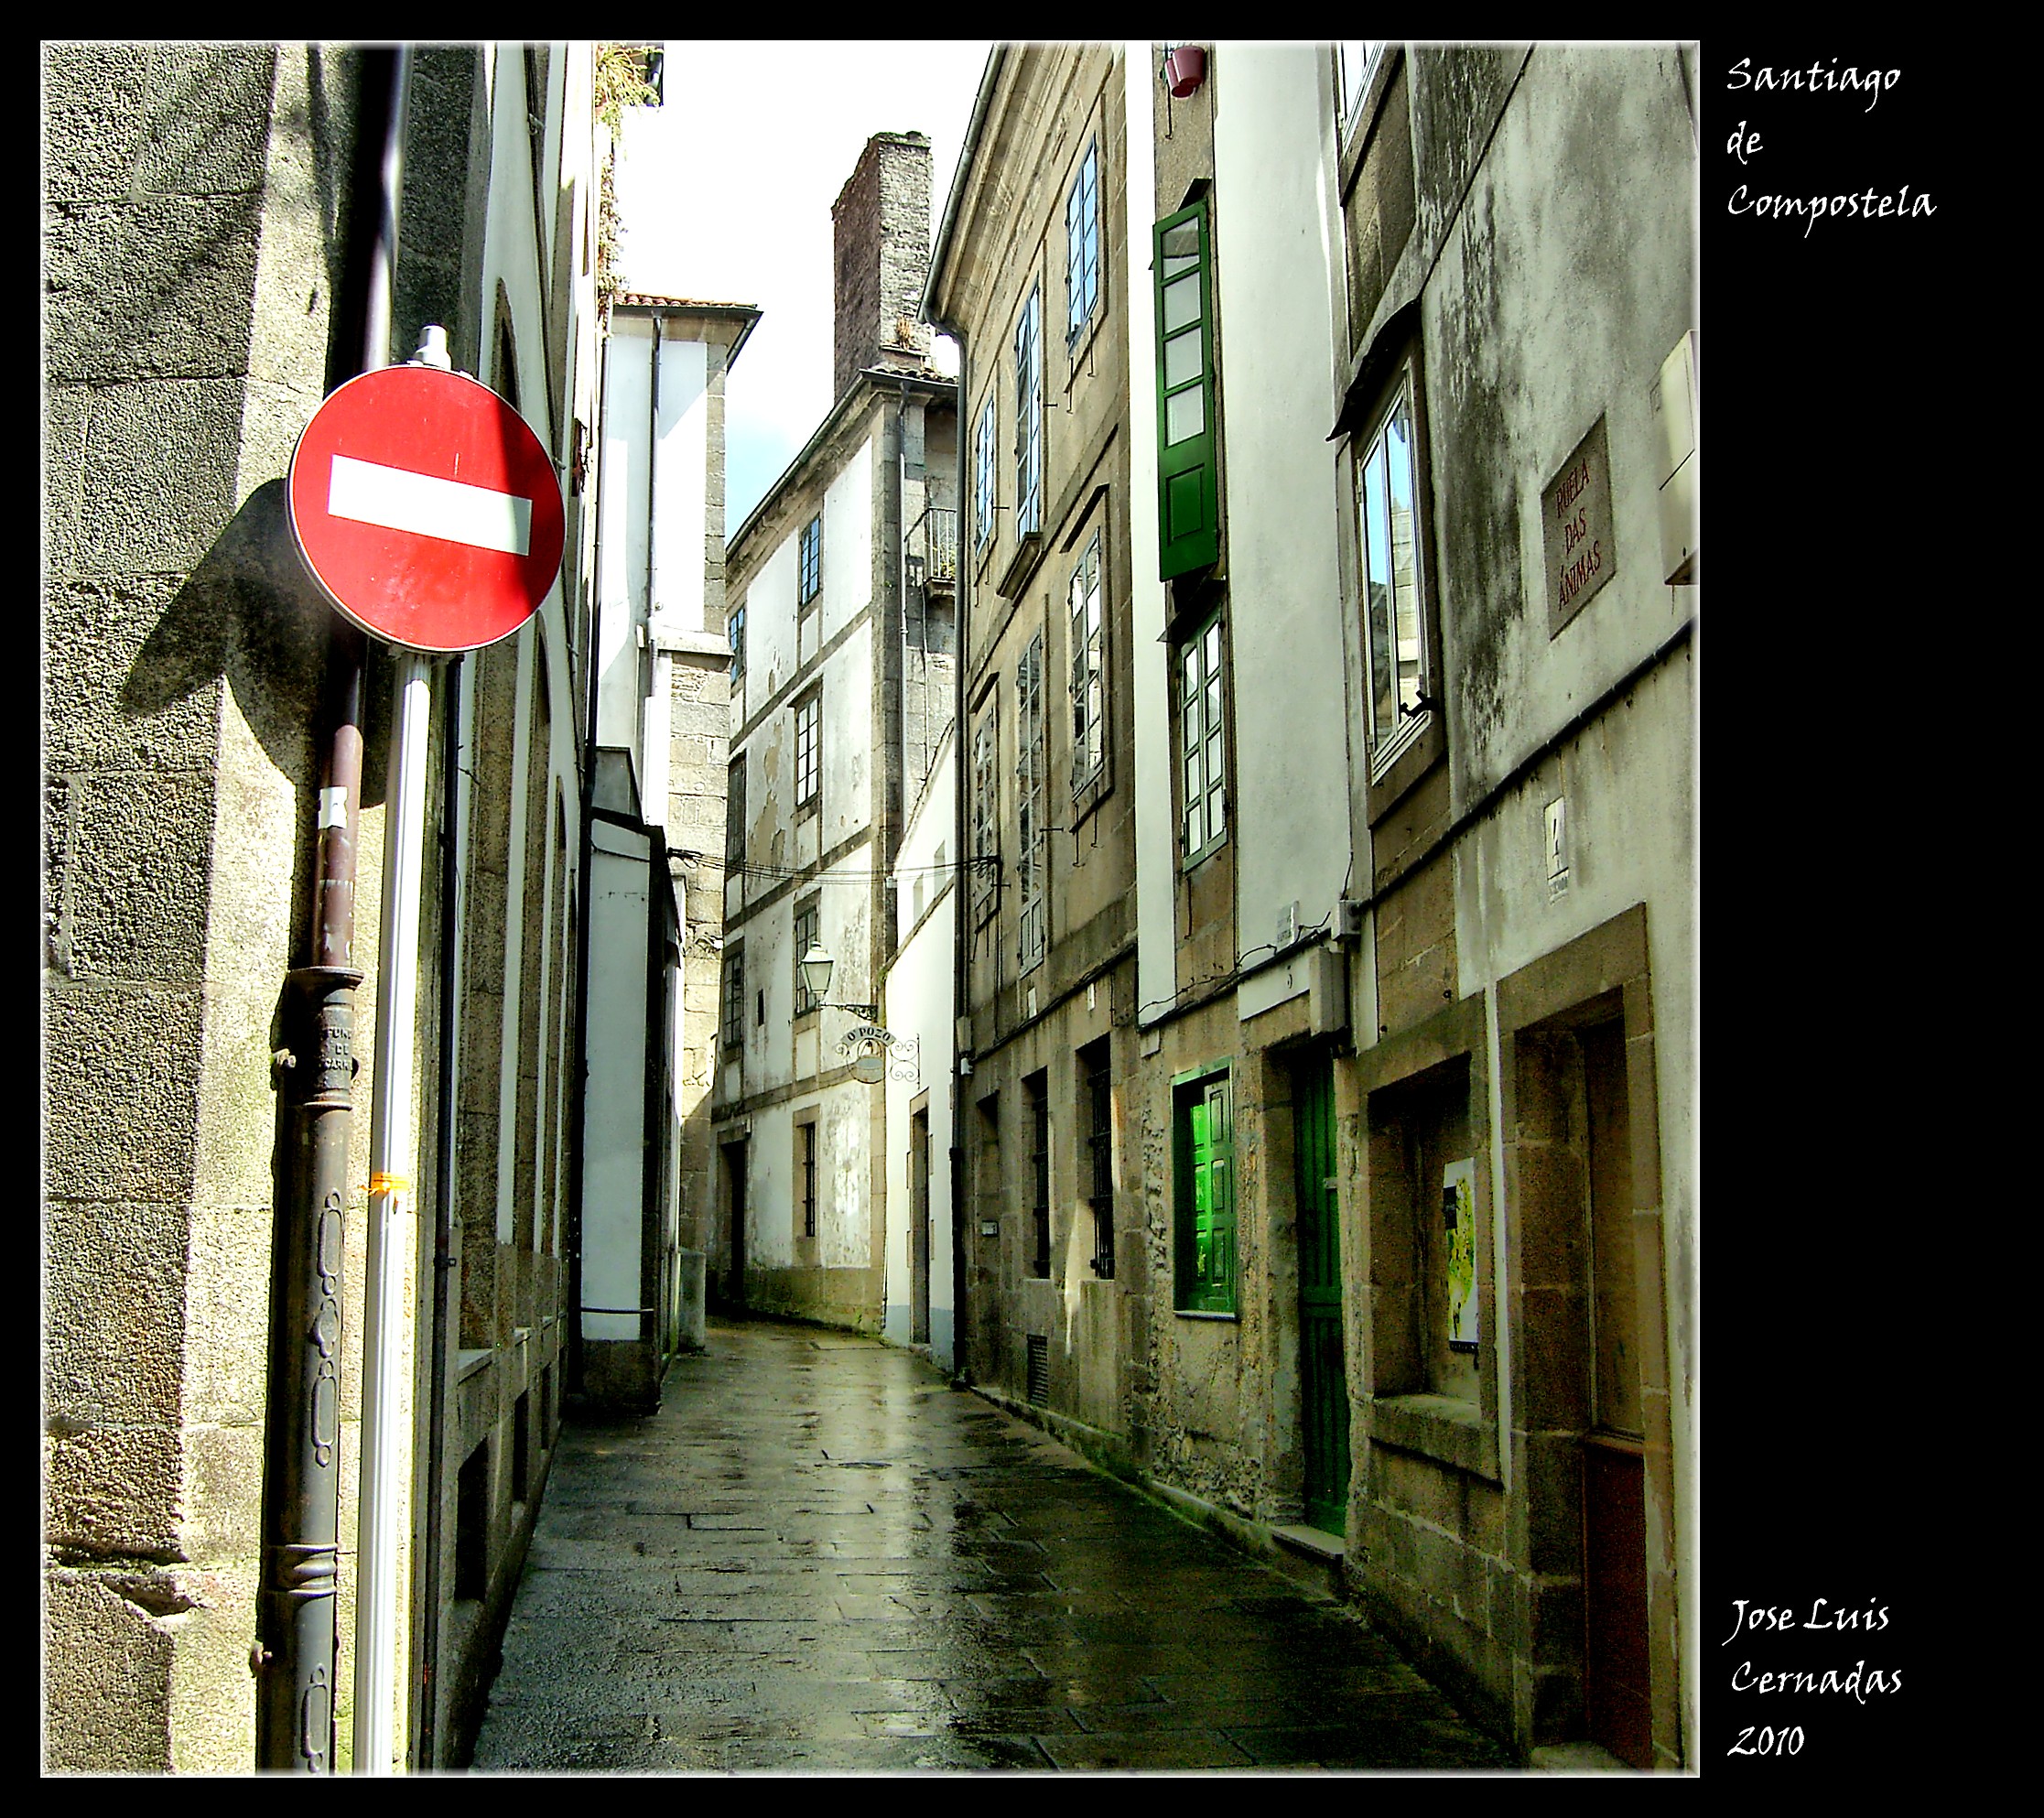
road, street, alley, city, urban, europe, color, spain, infrastructure, galicia, piedra, ciudad, pedra, urbana, galiza, caminosantiago, compostela, xacobeo, provinciacoru a